Ramdwara

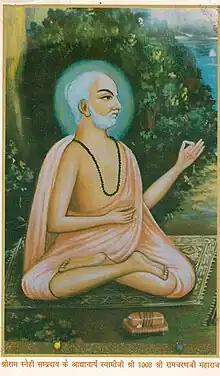
Portrait of the Founder of RamSnehi Sampradaya. Shri 1008 (Salutation) Swami Ji Shri Ram Charan Ji Maharaj.

Ramdwara (Devanagari रामद्वारा) means "the doorway to the "Ram"" (i.e., to the name of God). It is a place of worship for the people who believe in Ramsnehi Sampradaya, which advocates chanting of "Ram" (राम). Ramsnehi means "People who love God". Their way of worshipping God is simple. People of all faiths, castes, sections etc. visit at the Ramdwaras. This concept of "Ram" or "Rama" is distinct from the Hindu deity Rama.